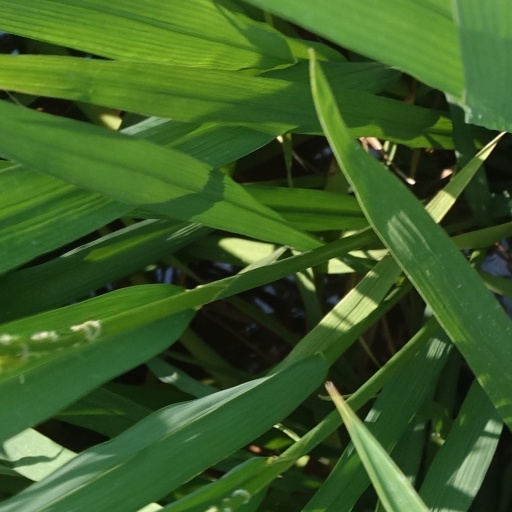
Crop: rice